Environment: real
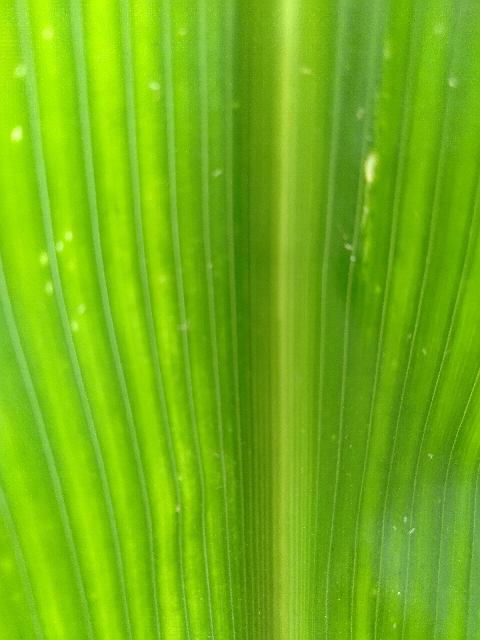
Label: lethal_necrosis